The Ashes

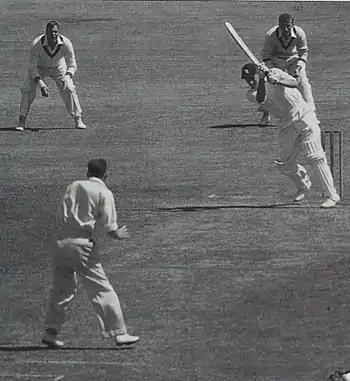
Peter May driving Bill Johnston on his way to a century at Sydney.

In a rain-hit series in 1926, England managed to eke out a 1–0 victory with a win in the final Test at The Oval. Because the series was at stake, the match was to be "timeless", i.e., played to a finish. Australia had a narrow first innings lead of 22. Jack Hobbs and Herbert Sutcliffe took the score to 49–0 at the end of the second day, a lead of 27. Heavy rain fell overnight, and next day the pitch soon developed into a traditional sticky wicket. England seemed doomed to be bowled out cheaply and to lose the match. In spite of the very difficult batting conditions, however, Hobbs and Sutcliffe took their partnership to 172 before Hobbs was out for exactly 100. Sutcliffe went on to make 161 and England won the game comfortably. Australian captain Herbie Collins was stripped of all captaincy positions down to club level, and some accused him of throwing the match.